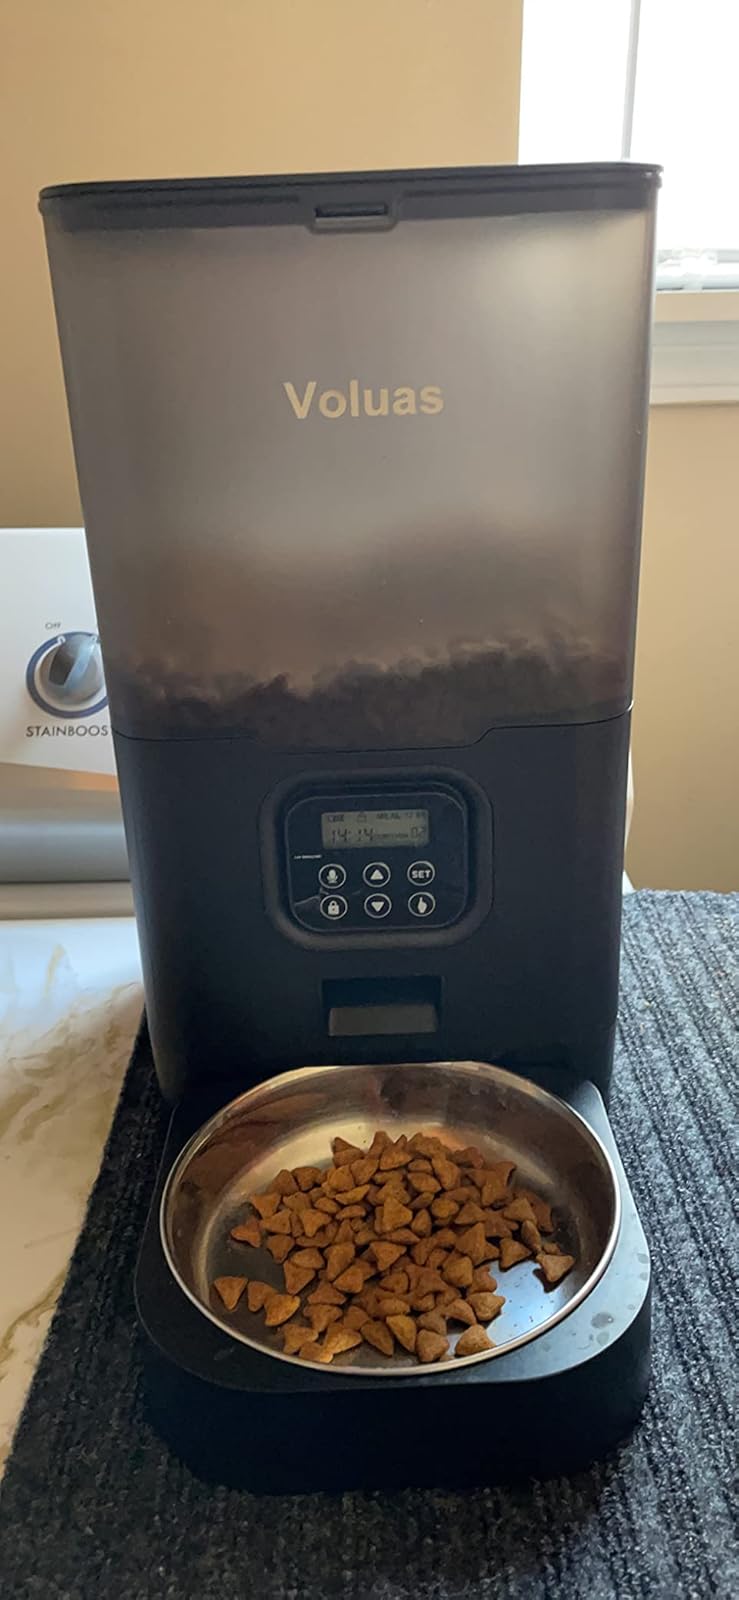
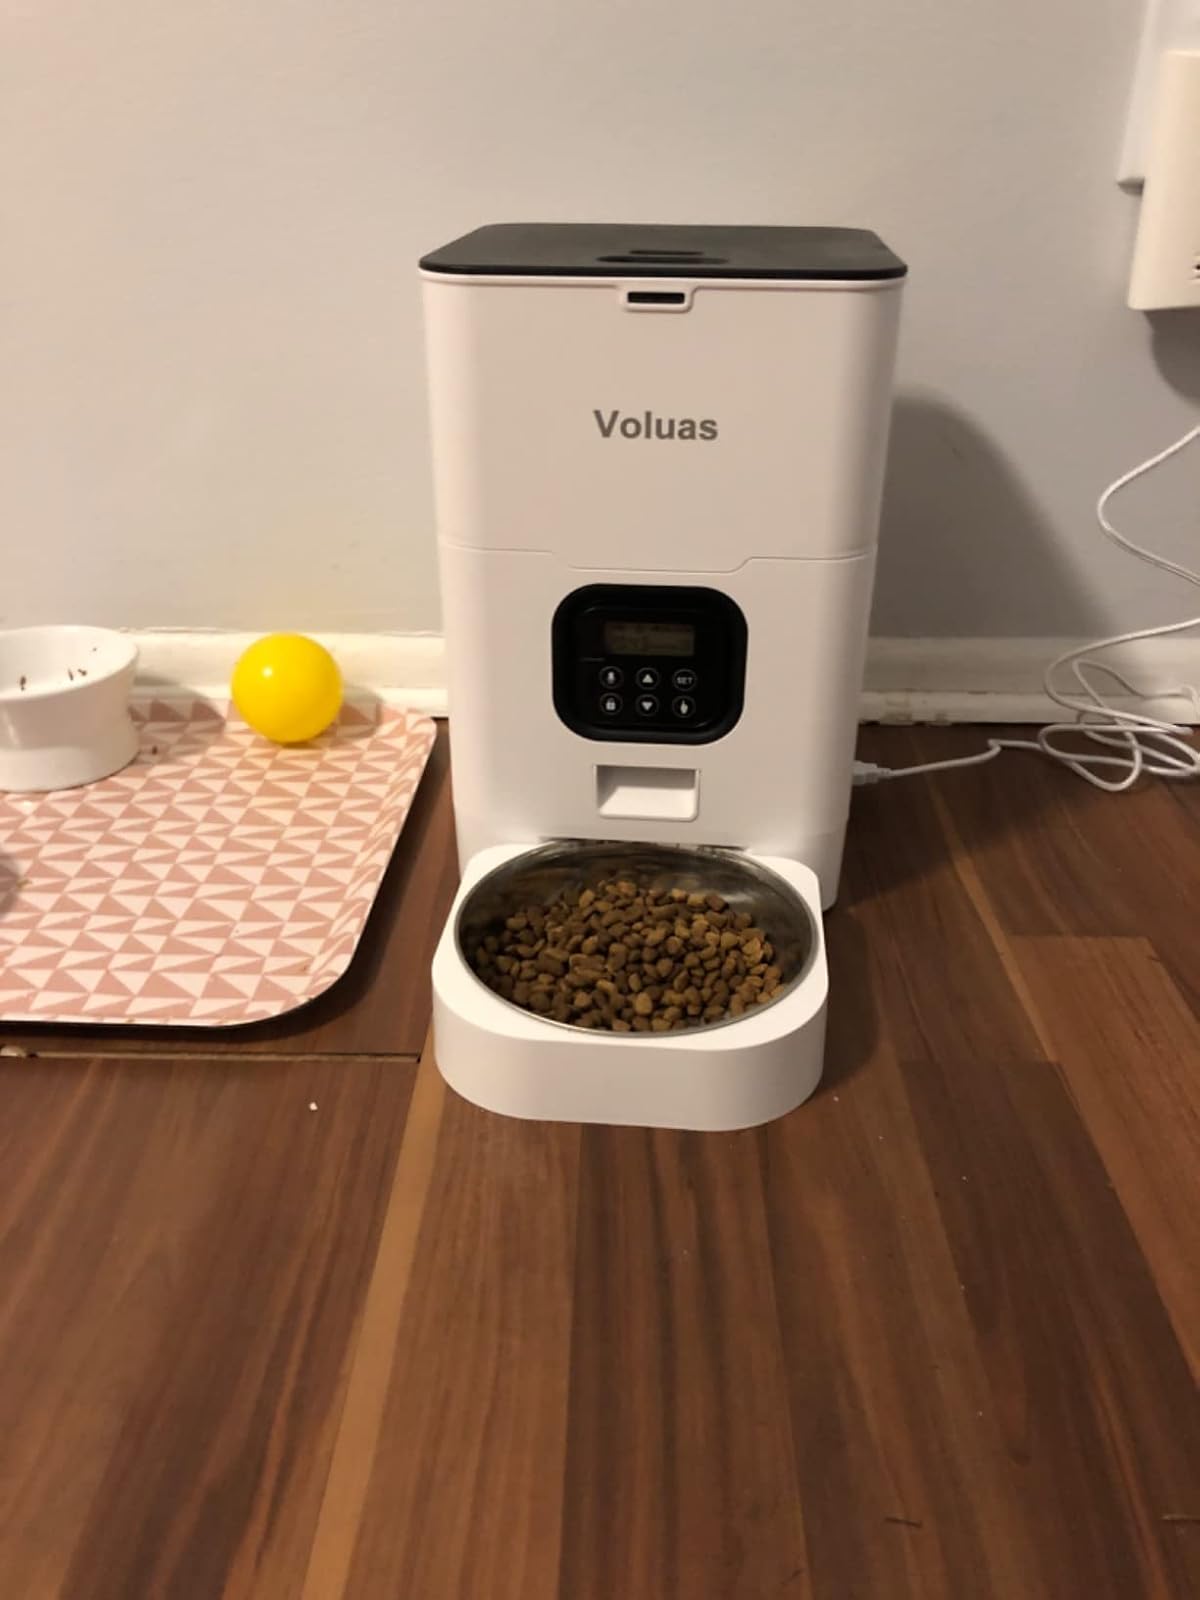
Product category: items_feeder
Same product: no